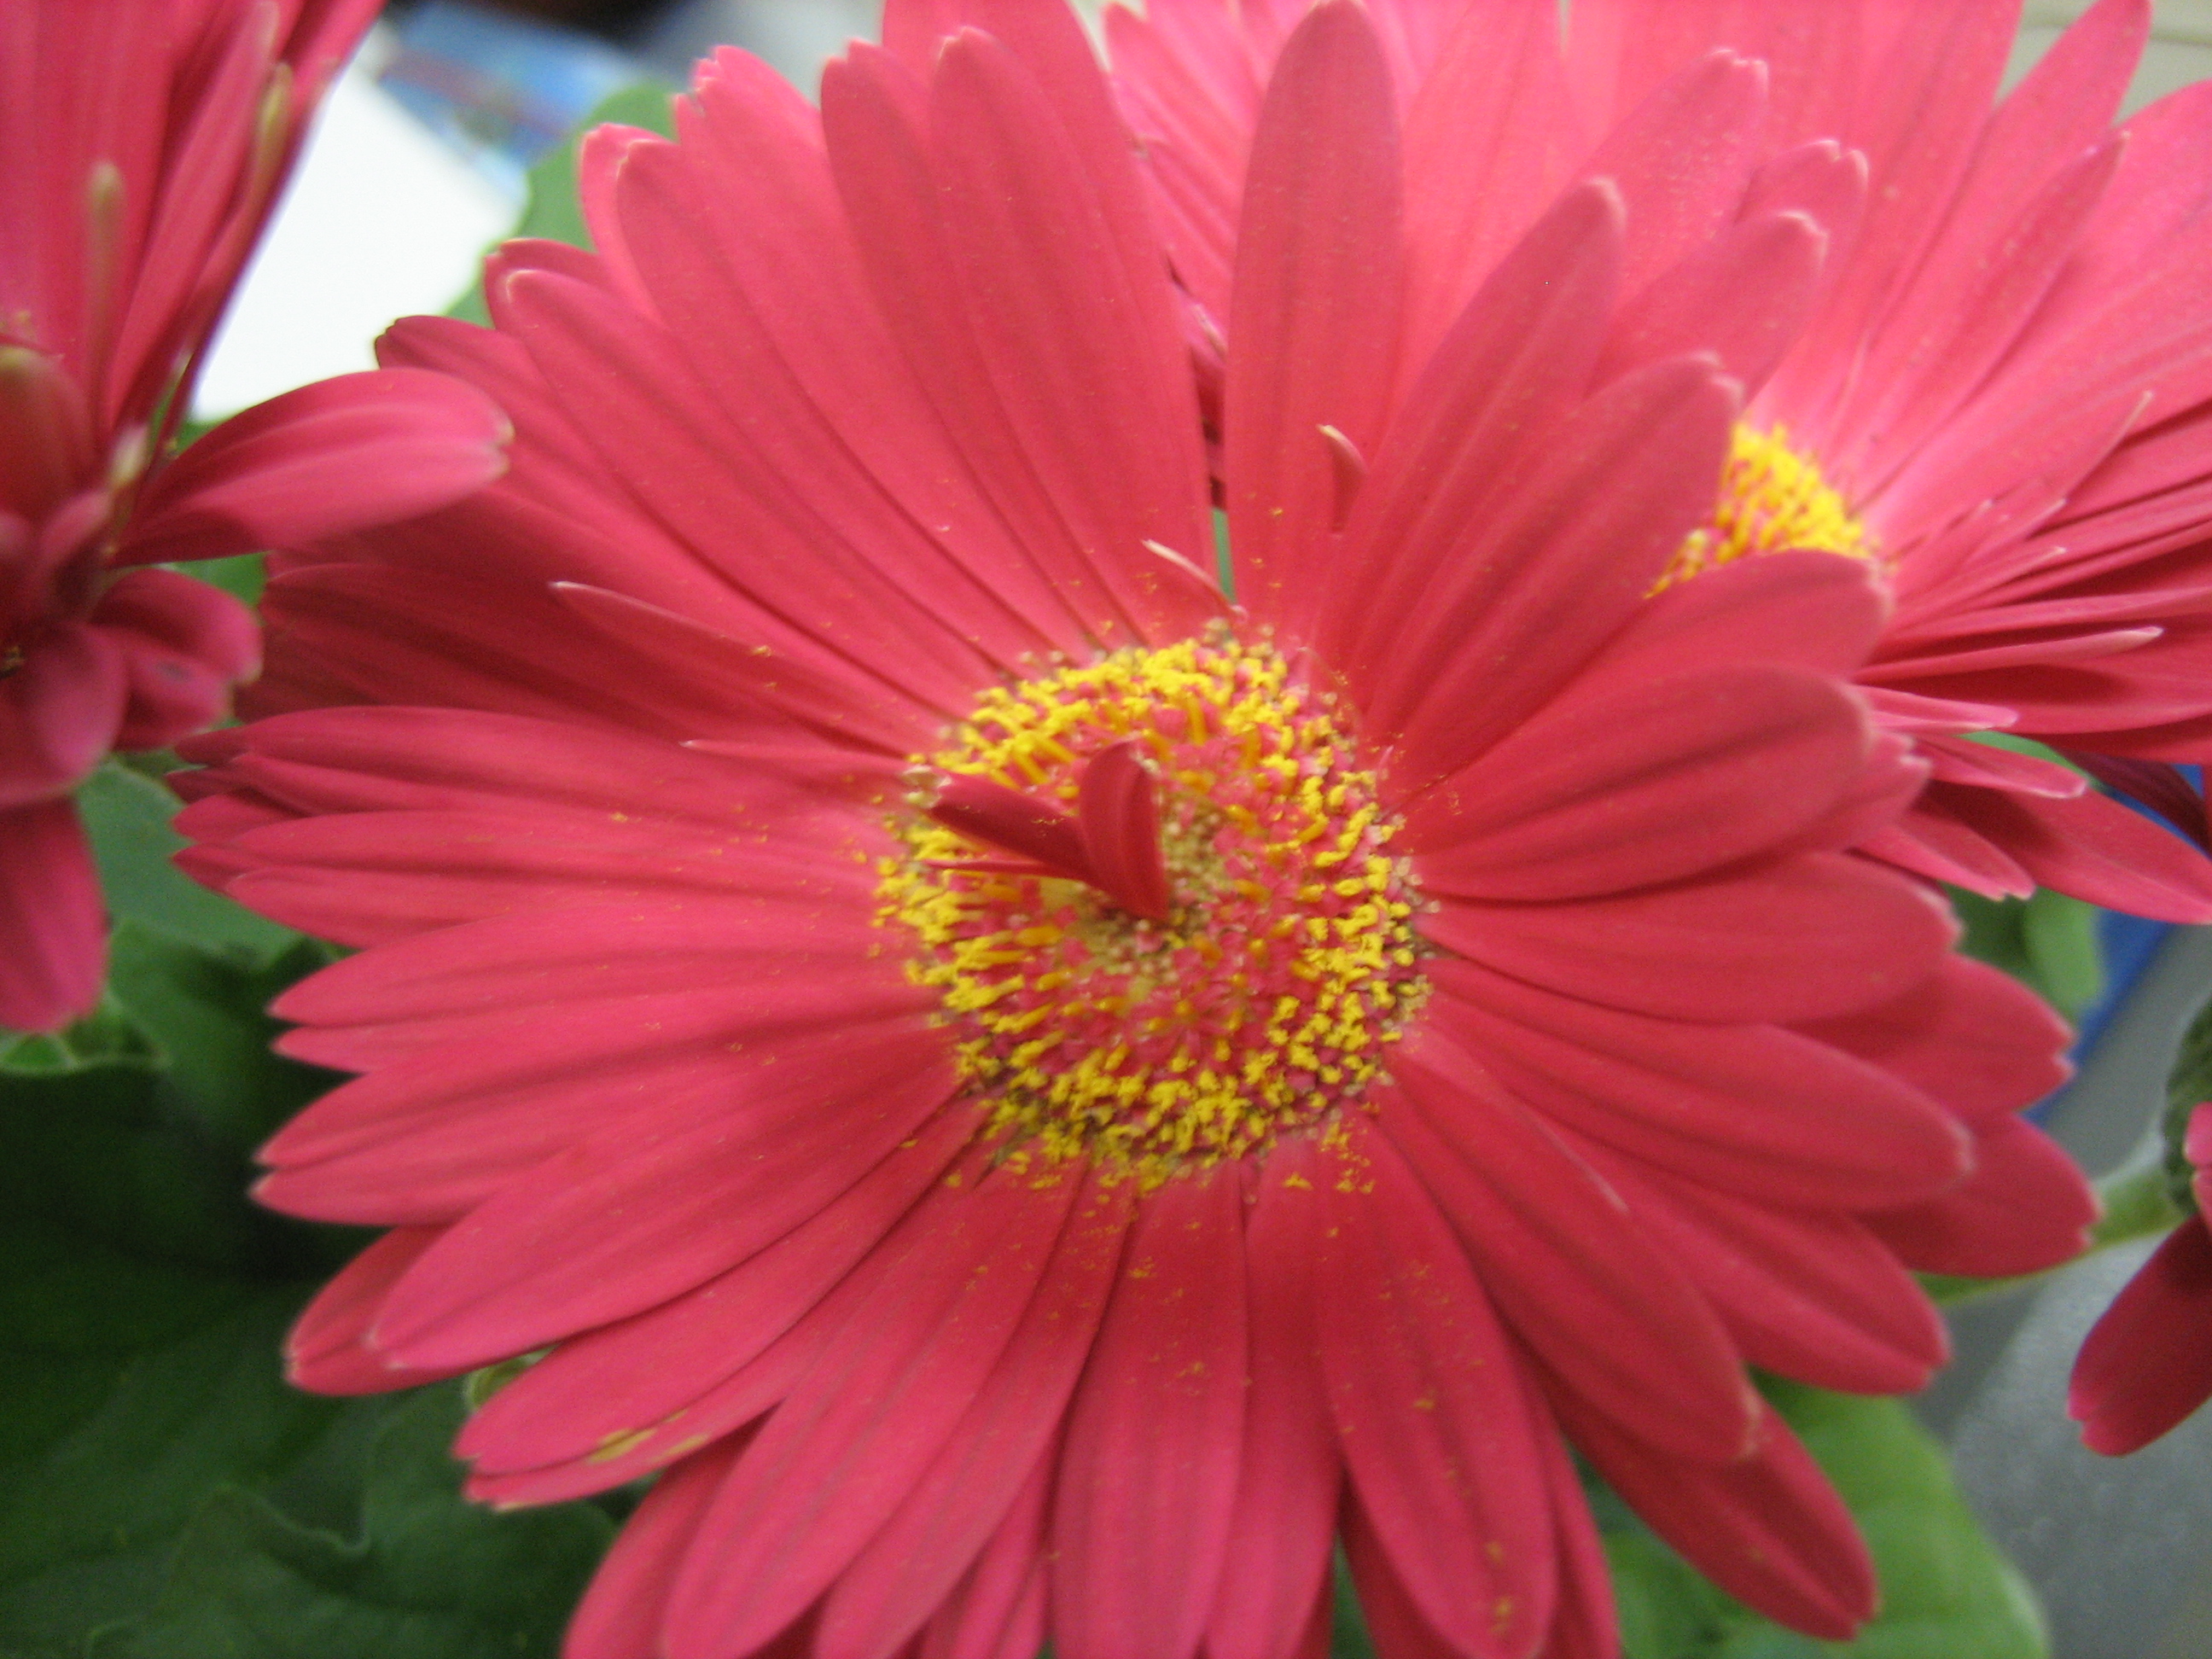
nature, flower, flowering plant, petal, barberton daisy, gerbera, plant, pink, close up, china aster, botany, pollen, annual plant, wildflower, daisy family, ice plant family, herbaceous plant, macro photography, aster, perennial plant